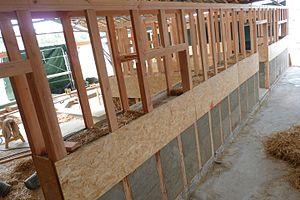
Remplissage en paille et mortier d'un mur en technique du GREB
La technique du GREB est une technique majeure de construction en paille pratiquée depuis une vingtaine d'années dans de nombreux pays du monde. Initiée au Québec dans l'Écohameau de la Baie, promue plus particulièrement en France, employée dans le monde entier, elle est utilisée pour la réalisation de bâtiments dont les performances techniques et thermiques sont fortement appréciées et en particulier dans les pays nordiques. Selon l'association APPROCHE-Paille qui s'attache à la rendre accessible au plus grand nombre, il y a près d'un millier de constructions réalisées avec cette technique dans le monde. En France il est estimé que ce sont entre 20 et 30 % des bâtiments isolés en paille qui seraient construits avec la technique du GREB ce qui en fait la technique principale en autoconstruction.